Archduchess Elisabeth Amalie of Austria

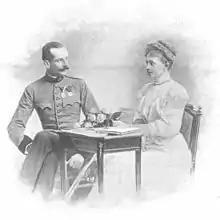
Elisabeth Amalie with her husband Prince Alois of Liechtenstein (Sport & Salon, Vienna, 25 April 1903)

Elisabeth was born in Reichenau on 7 July 1878, the youngest of a large family, as her father Archduke Karl Ludwig of Austria married three times and had children with two of his wives. He had none with his first wife Princess Margaretha of Saxony, but he and his second wife Princess Maria Annunciata of Bourbon-Two Sicilies welcomed Archduke Franz Ferdinand of Austria, who became heir to the throne of Austria-Hungary; and three more children. Elisabeth and her older sister Archduchess Maria Annunciata of Austria (later Abbess of the Theresia Convent in the Hradschin, Prague) were the products of his third marriage to Infanta Maria Theresa of Portugal, a daughter of the deposed King Miguel I of Portugal.